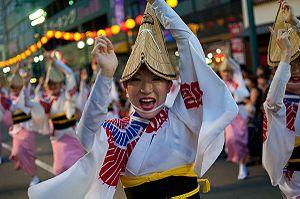
En 1996, dans son effort pour combattre la pollution sonore et pour protéger et promouvoir l'environnement, le Ministère de l'environnement du Japon a désigné les 100 sons naturels du Japon. 738 propositions arrivèrent de tout le pays et les « 100 meilleures » furent sélectionnées après examen par le groupe d'étude japonais des sons naturels. Ces éléments de paysage sonore sont des symboles pour les résidents locaux et doivent servir à promouvoir la redécouverte des sons de la vie quotidienne. La sixième Assemblée Nationale sur la conservation des paysages sonores s'est tenue à Matsuyama, dans la préfecture d'Ehime, en 2002.